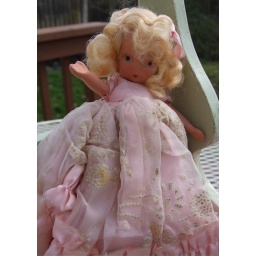
She and 2 others were found in a box at the flea market